Desislava Bozhilova

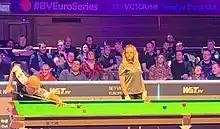
At the 2020 Snooker Shoot Out, England

Bozhilova was born and grew up in Sliven, Bulgaria, a city that does not have many people playing snooker. At the age of 13, Bozhilova began playing pool before becoming interested in snooker by watching it on television. She relocated to the Bulgarian capital of Sofia in 2012. Bozhilova holds a Master's degree in landscape architecture following her graduation from the University of Forestry, Sofia in 2016, and produces 3D visualisations of homes between snooker competitions.